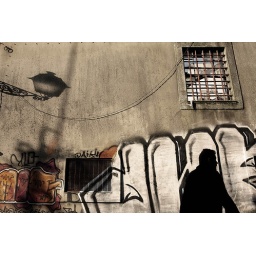
A wall in a narrow street in Porto downtown.